Fluor Corporation

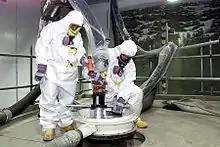
Fluor workers at a radiation cleanup site in Ohio

Fluor's first projects were in constructing and grading roads, but by the 1920s it was known for building public facilities, industrial complexes and serving a growing California oil and gas industry. It started building office and meter manufacturing facilities for the Southern California Gas Company in 1915, as well as a compressor station for the Industrial Fuel Supply Company in 1919. Fluor built the first "Buddha Tower" in 1921 in Signal Hill, California, for the Industrial Fuel Supply Company. The Buddha Tower was a design of water-cooling tower named after the Buddha temples they resemble. The following year Fluor was awarded a contract by Richfield Oil to build a 10,000-gallon-per-day gasoline plant.